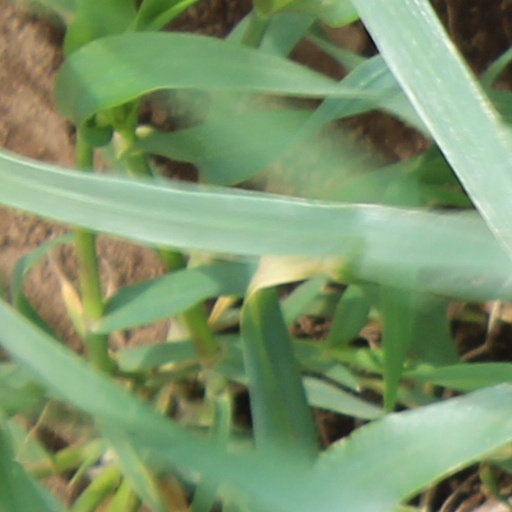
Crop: wheat